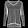
Label: Pullover